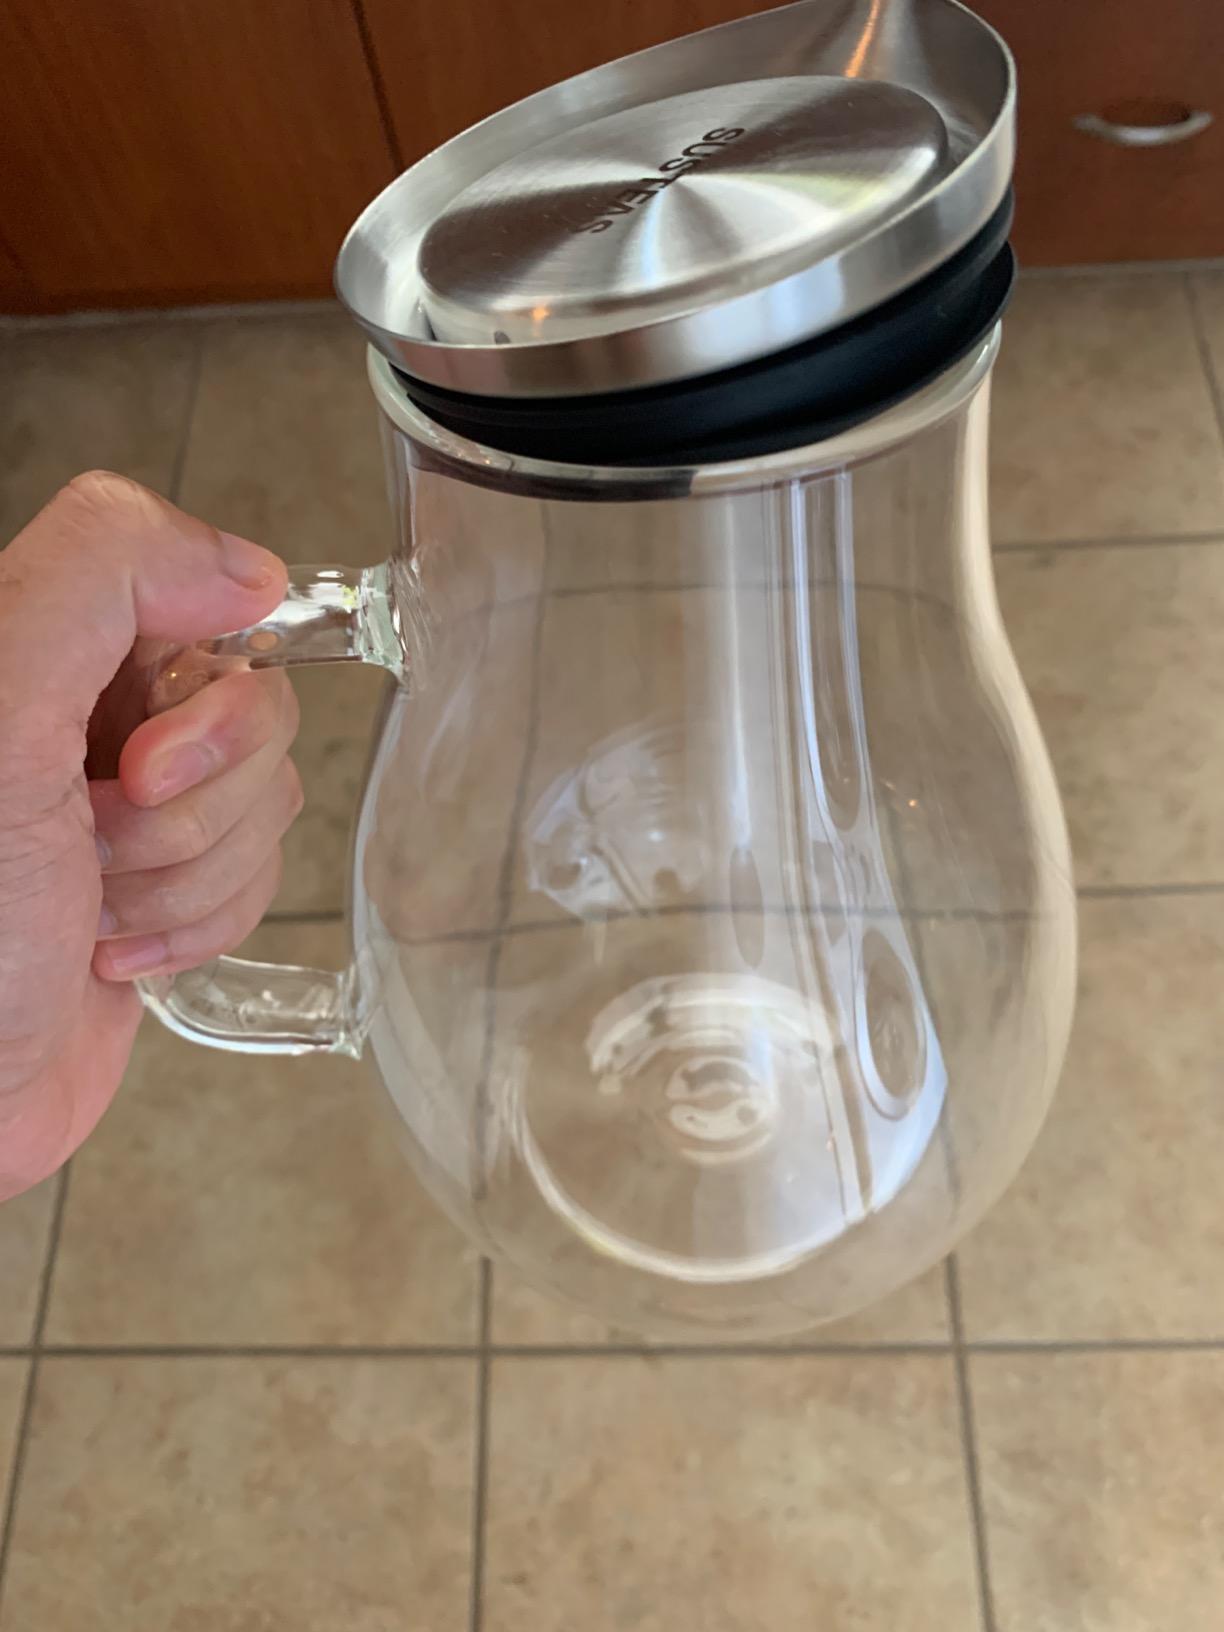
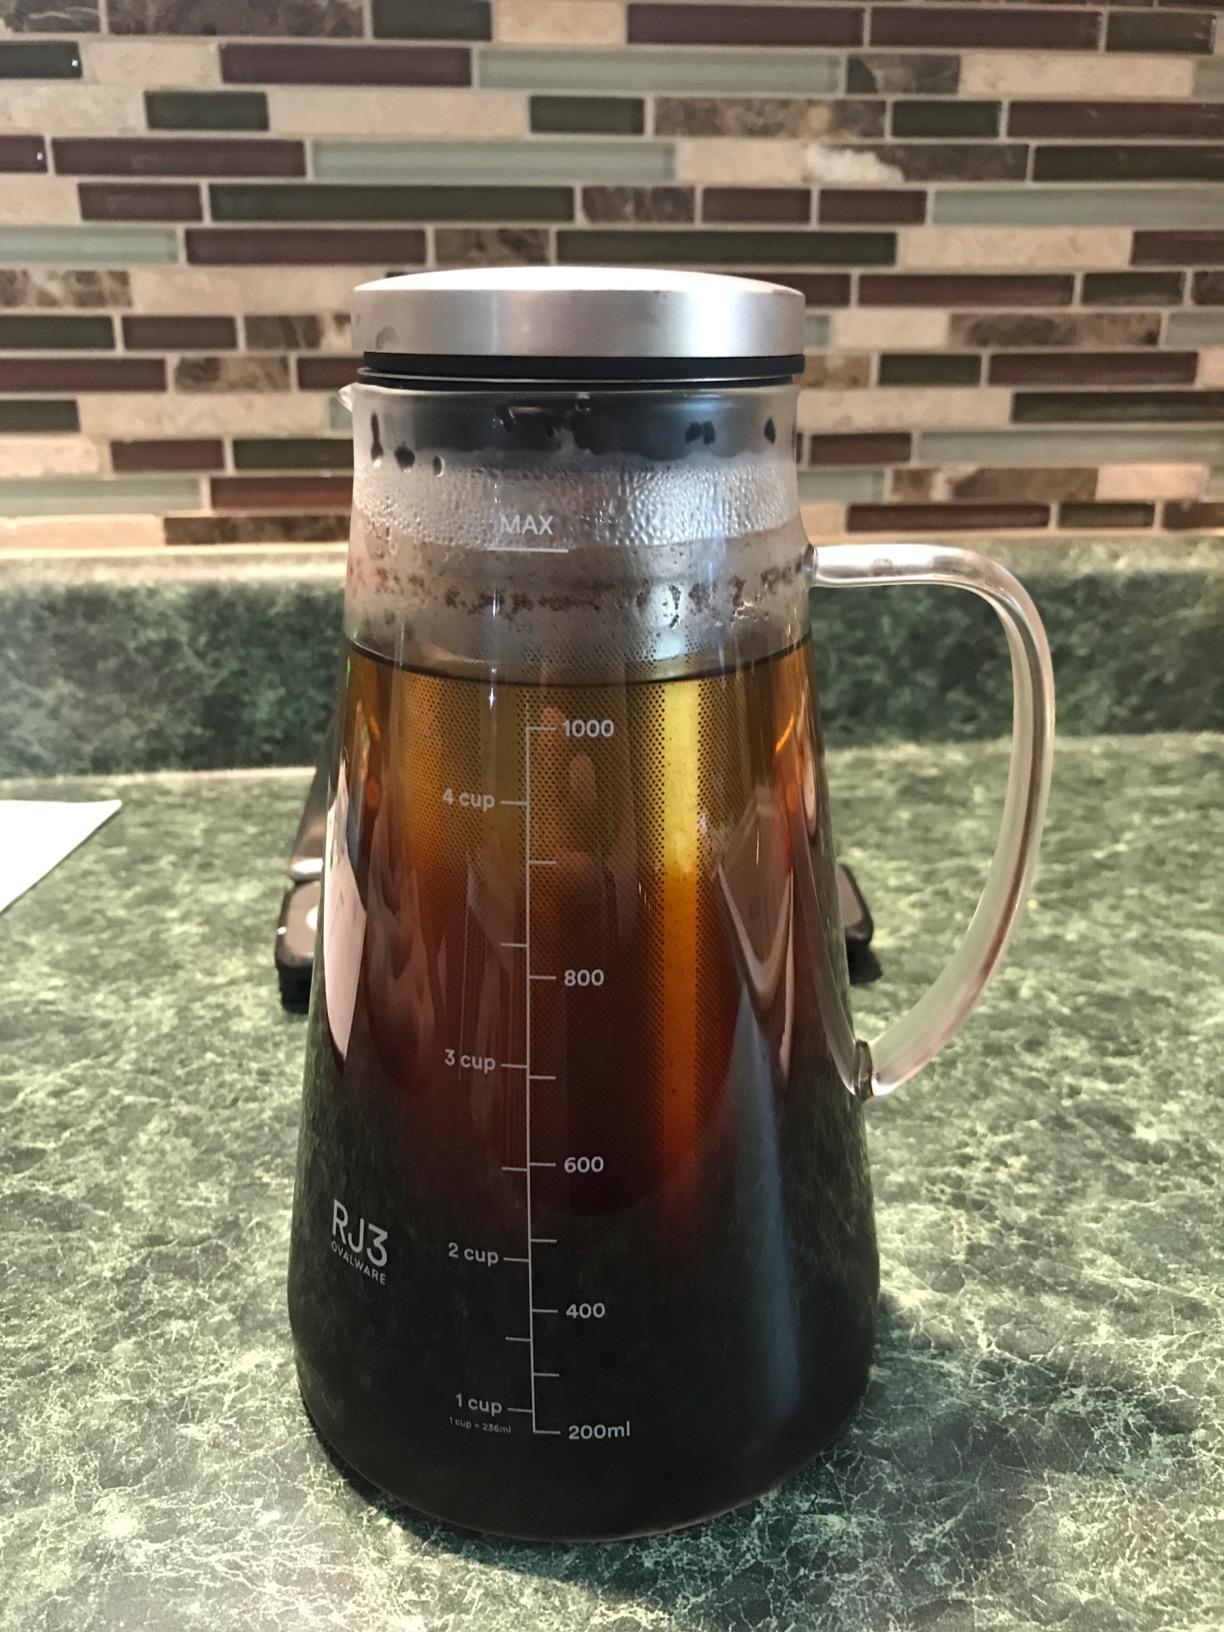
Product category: items_tea
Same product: no